The Wackness

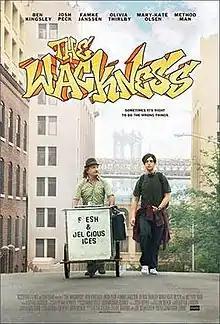
Theatrical release poster

The Wackness is a 2008 American coming-of-age comedy-drama film written and directed by Jonathan Levine. The film is a semi-autobiographical account of Levine's life growing up in New York City in the 1990s. It stars Ben Kingsley, Josh Peck, Famke Janssen, Olivia Thirlby, Mary-Kate Olsen, and Method Man. It revolves around a troubled teenage drug dealer who trades pot for therapy sessions with a drug-addled psychiatrist.